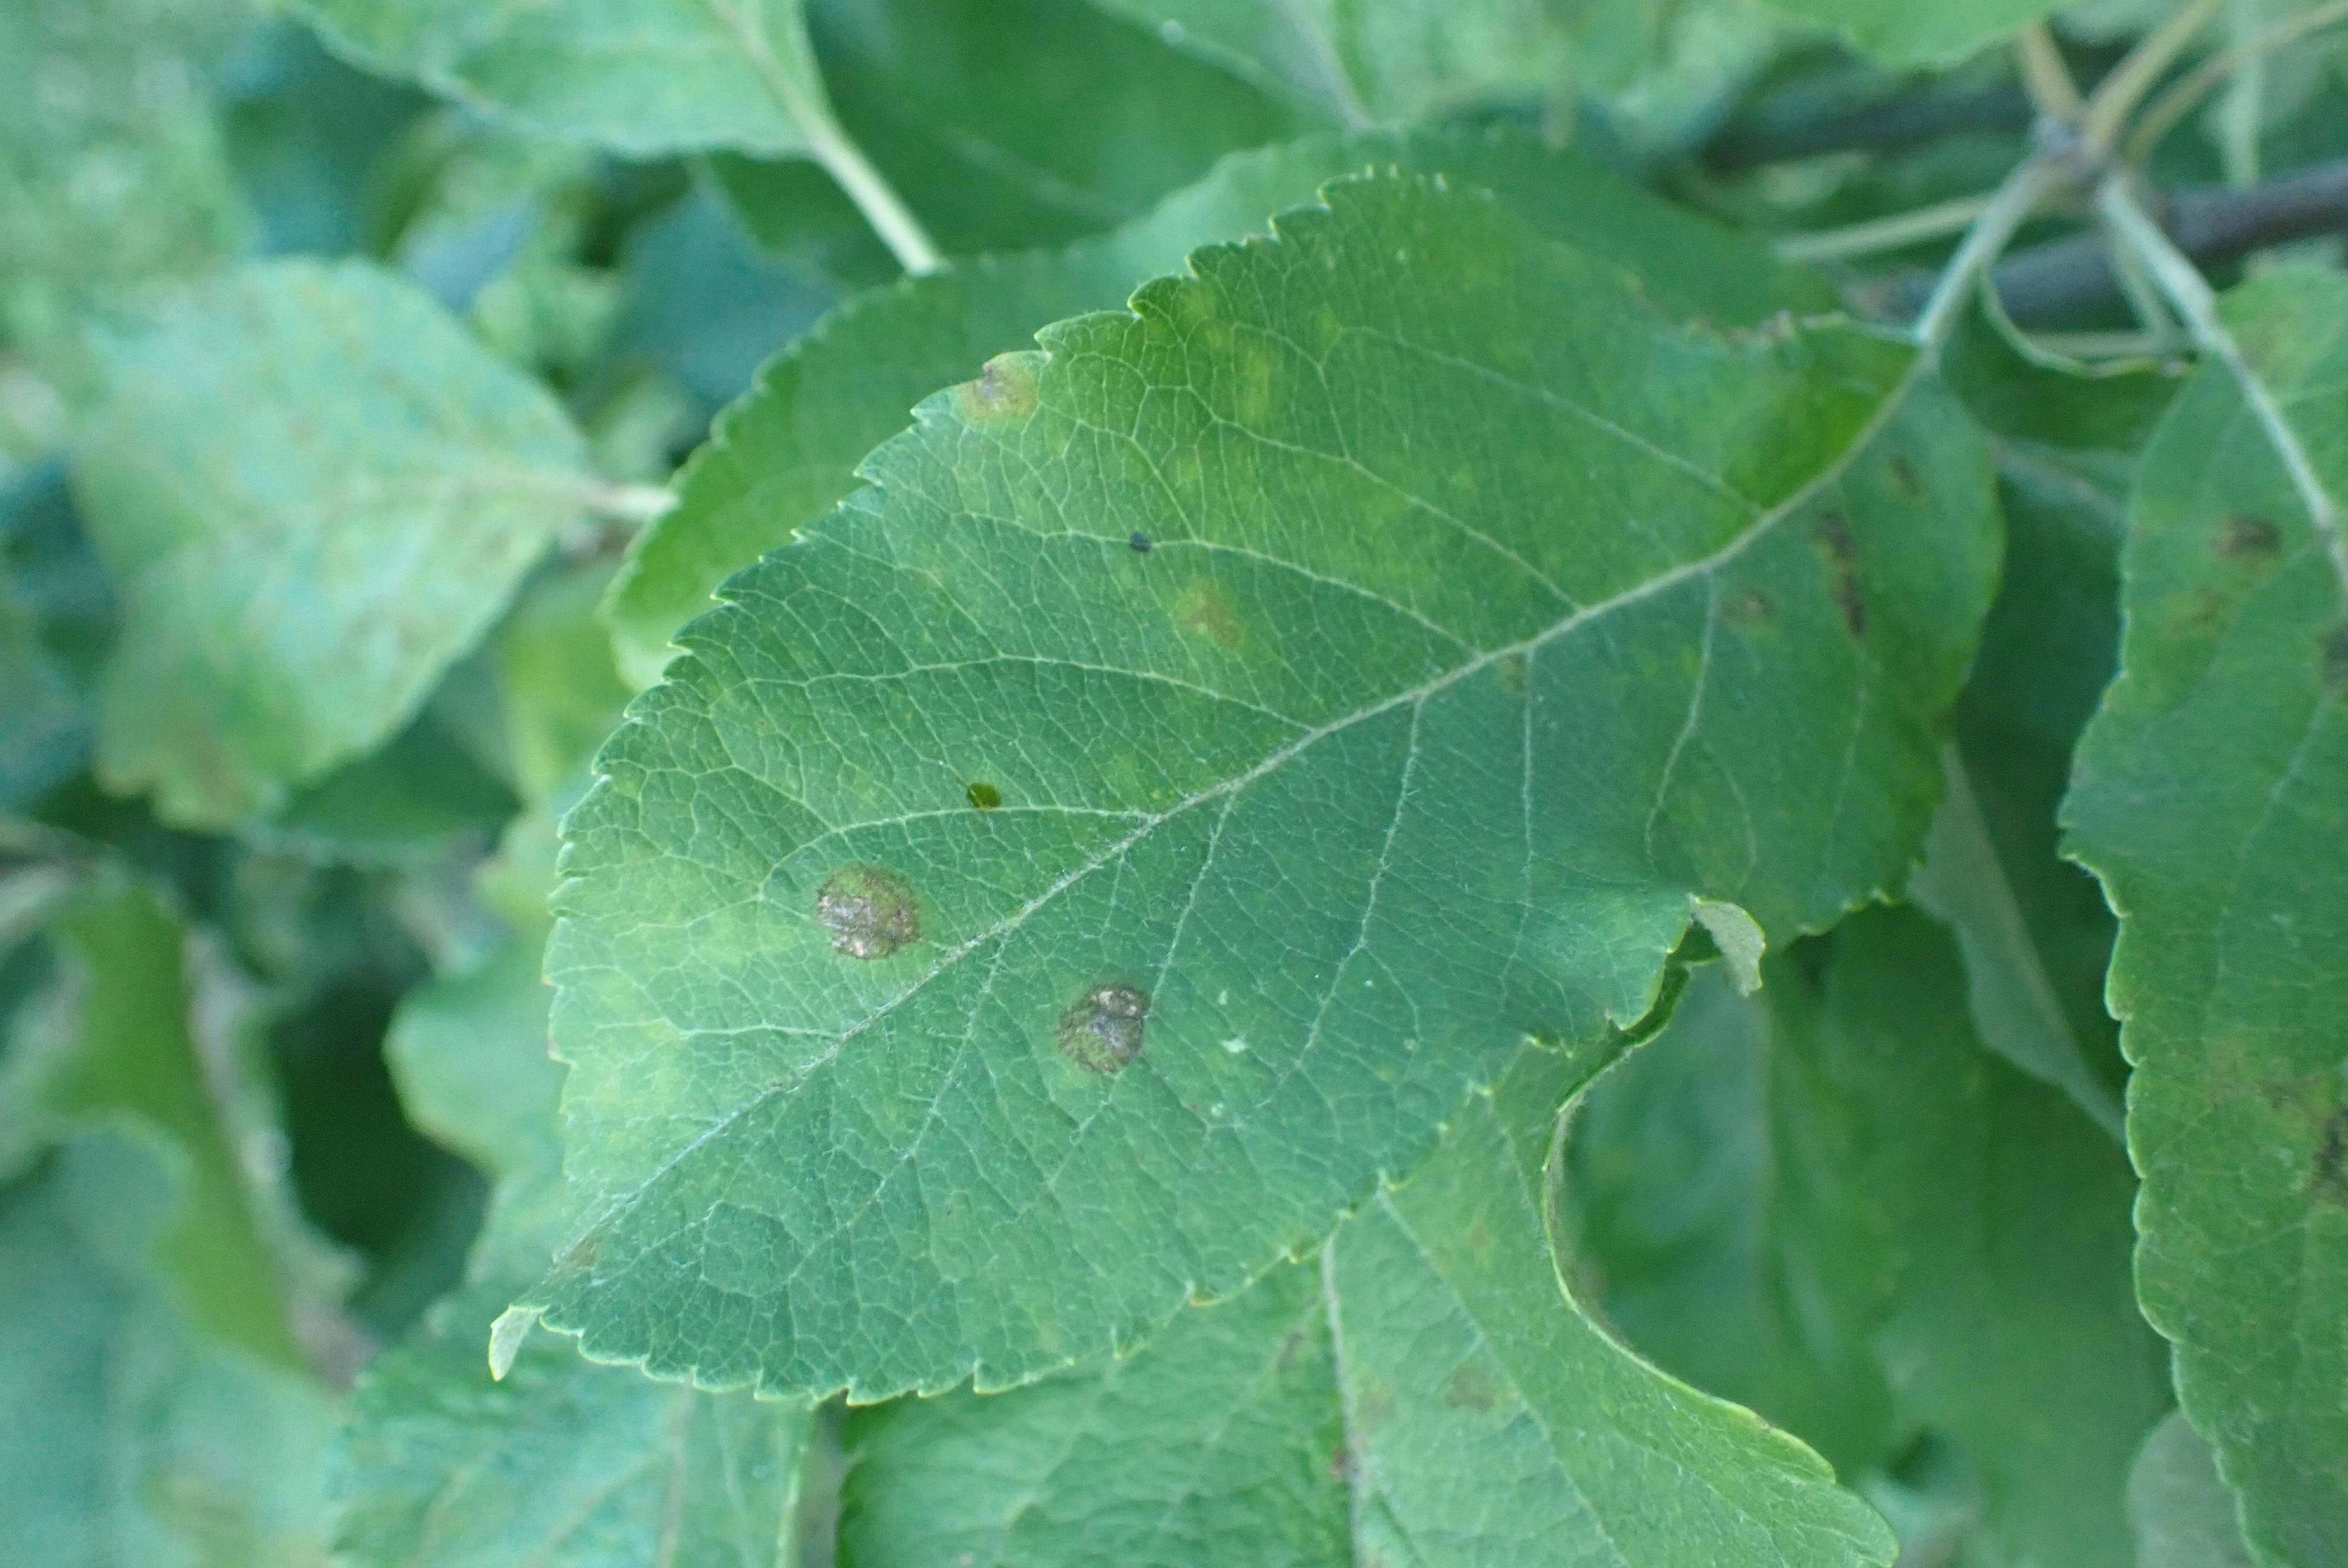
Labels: scab